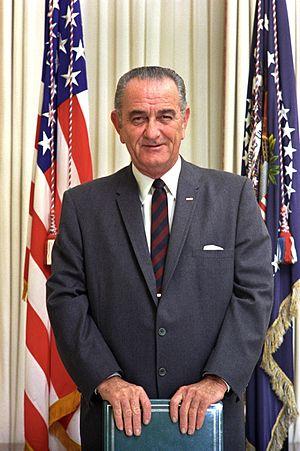
Cet article est une liste des vice-présidents des États-Unis classée par ordre chronologique de début de mandat. Cette dernière peut également être classée par ordre de prénom, par ordre de durée de mandat, par État d'origine, par ordre de prénom du président associé et par ordre de parti politique.
Liste des candidats démocrates à la présidence des États-Unis.
La réintégration de la France dans le commandement intégré de l'Organisation du traité de l'Atlantique nord est annoncée par le président de la République Nicolas Sarkozy au Congrès à Washington le 7 novembre 2007.
En 1964, la population des États-Unis est estimée à plus de 191 millions d'habitants. Le recensement de 1970 indique 203,4 millions d'habitants et celui de 1980 226,5 millions d'habitants.